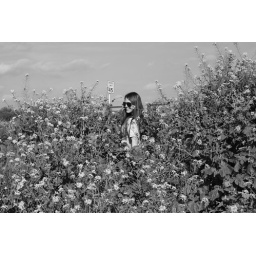
The little girl sat up in the flowers and was surprised that the flowers were as tall